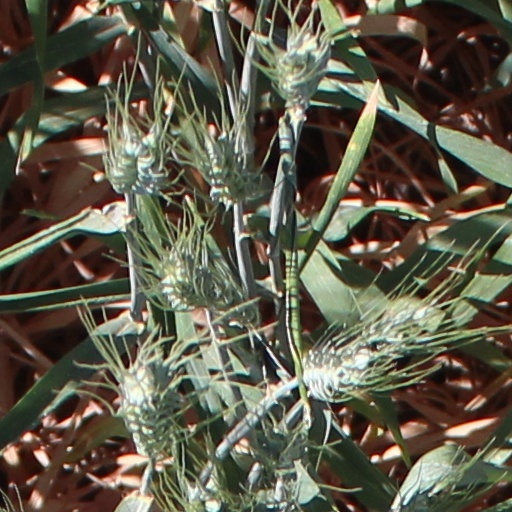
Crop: wheat